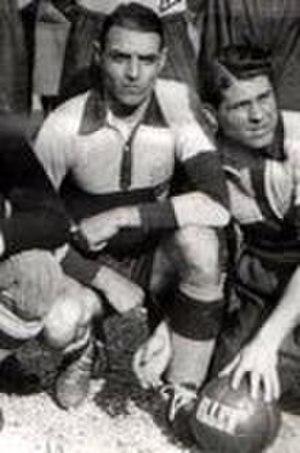
Robert Mercier-Furois, footballeur français évoluant principalement au poste d'avant-centre et parfois comme ailier gauche, remporte la Coupe de France 1931 avec le Club français"
Robert « Robico » né Mercier dit Furois, né le 14 octobre 1909 à Paris et mort le 15 septembre 1958 à Blois, est un footballeur français évoluant principalement au poste d'avant-centre et parfois comme ailier droit.
Le championnat de France de football 1932-1933, nommé Division Nationale, est la première édition du championnat de France de football professionnel. L'Olympique lillois remporte cette première édition du championnat.